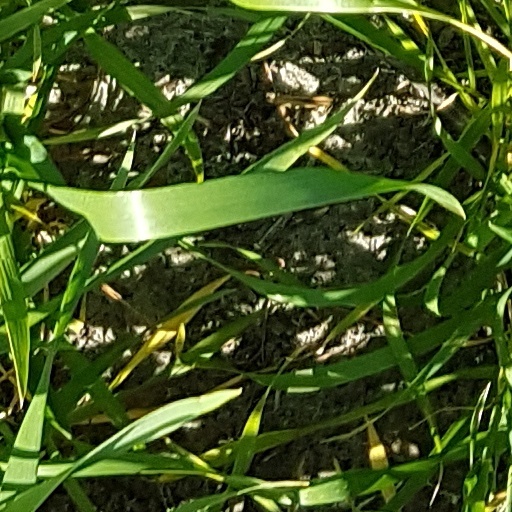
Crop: wheat